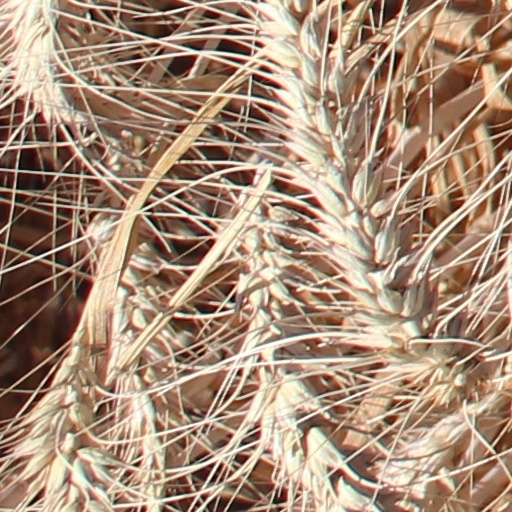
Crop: wheat